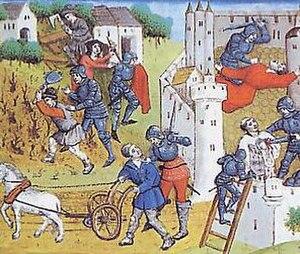
Grandes compagnies attaquant des paysans et des moines
La chartreuse de Bonnefoy, appelée aussi Notre-Dame de Bonnefoy, est un couvent du XIIᵉ siècle fondé dans le Haut Vivarais à proximité du mont Mézenc. Située à 1 310 mètres d'altitude, cette chartreuse, la plus haute de France, fut en butte aux destructions de la guerre de Cent Ans et des guerres de religion, puis à un incendie au XVIIIᵉ siècle. Ces avatars joints à un climat très rude contraignirent les chartreux à délaisser progressivement leur établissement pour s'installer à Brives-Charensac jusqu'à la Révolution française. Inoccupée et vendue comme bien national, la chartreuse fut démantelée à partir de 1840. Le seul vestige important encore intact est la maison du prieur avec la porte d'entrée de la chartreuse et la tour-clocher de l'église. Elle est actuellement en cours de restauration.